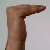
The image shows a hand gesture representing a space in Indian Sign Language.